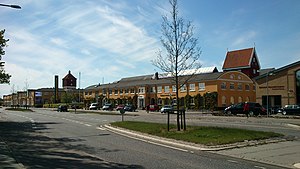
Søren Frichs Vej
Frichsparken ved Søren Frichs Vej
Søren Frichs Vej i Aarhus ligger mellem Vestre Ringgade og Viby Ringvej. Mod syd følger vejen Brabrandstien.